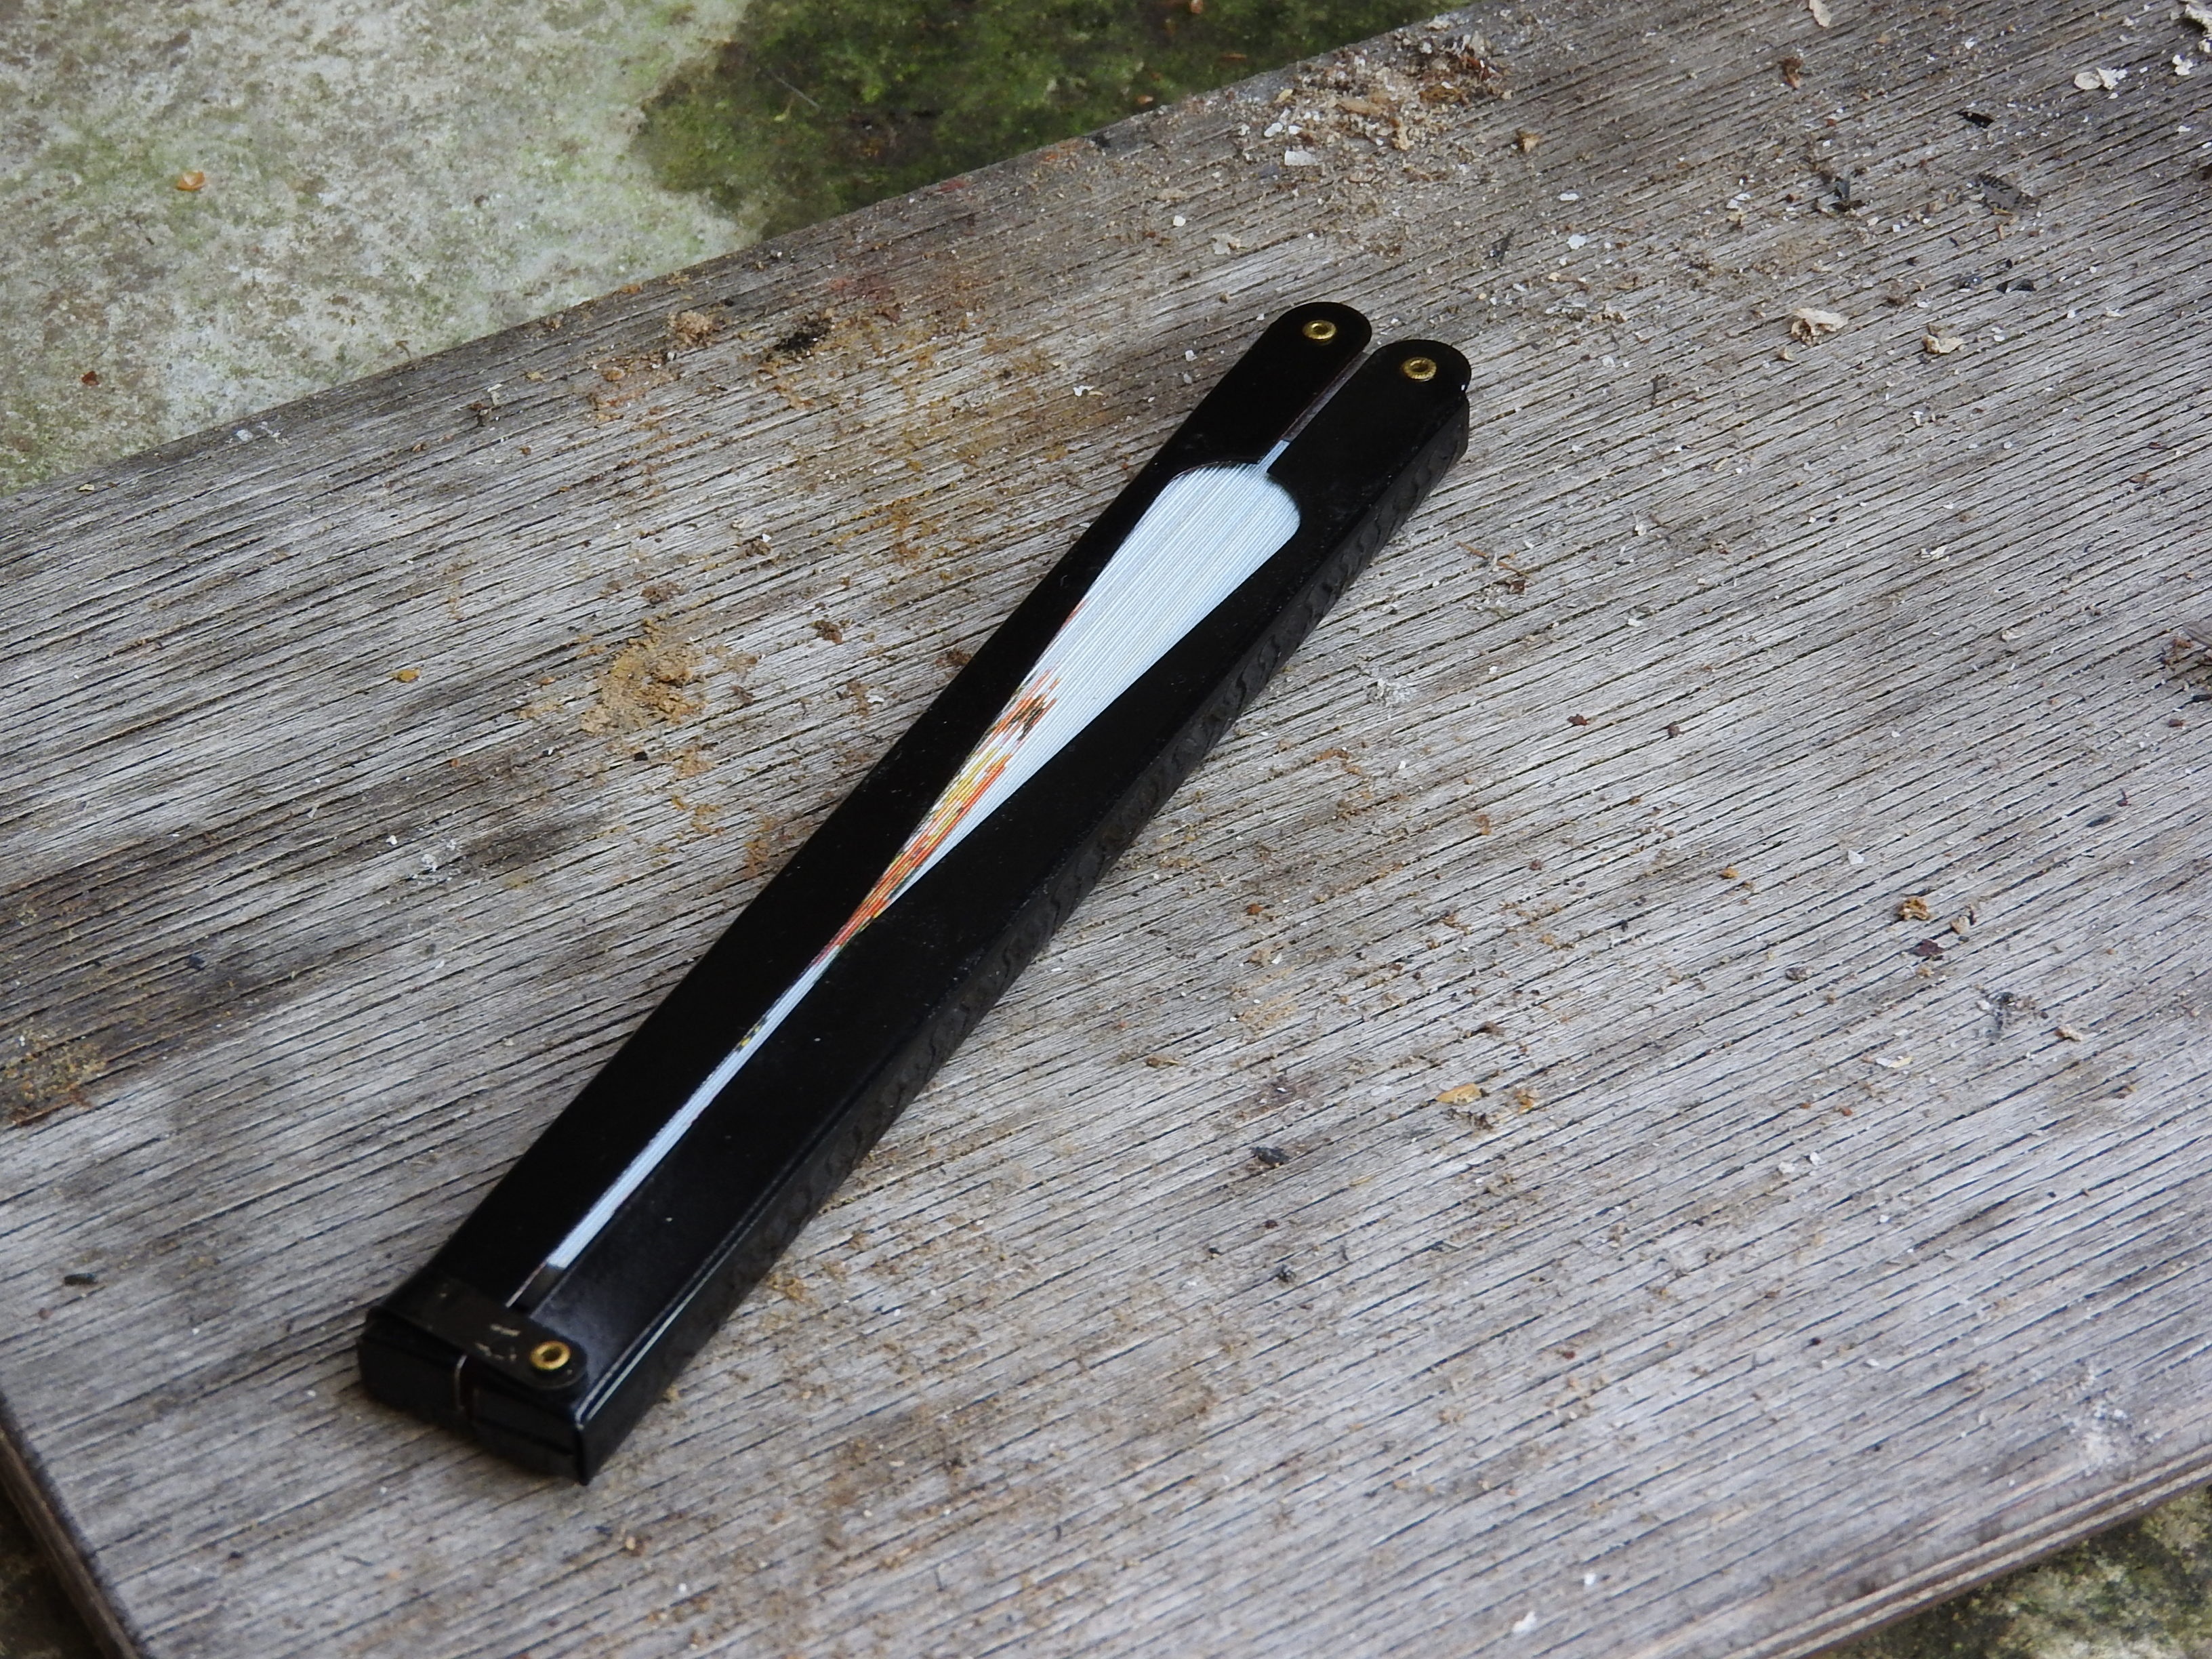
weapon, fan, knife, closed, detail, china, firearm, dopl ky